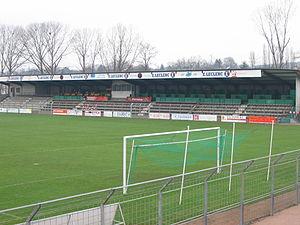
Stade des Alouettes 1.
Le Football Club Montceau Bourgogne est un club de football français basé à Montceau-les-Mines et fondé en 1948.